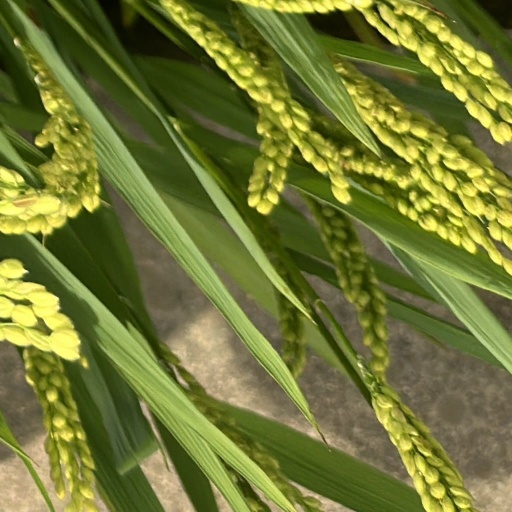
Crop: rice